Shi Yigong

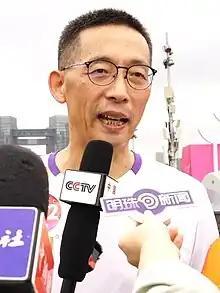
Shi in 2023

Shi Yigong (born 5 May 1967) is a Chinese biophysicist who serves as founding and the current president of Westlake University since April 2018. He previously served as vice president of Tsinghua University from 2015 to 2018 and dean of Tsinghua University School of Life Sciences from 2009 to 2016.